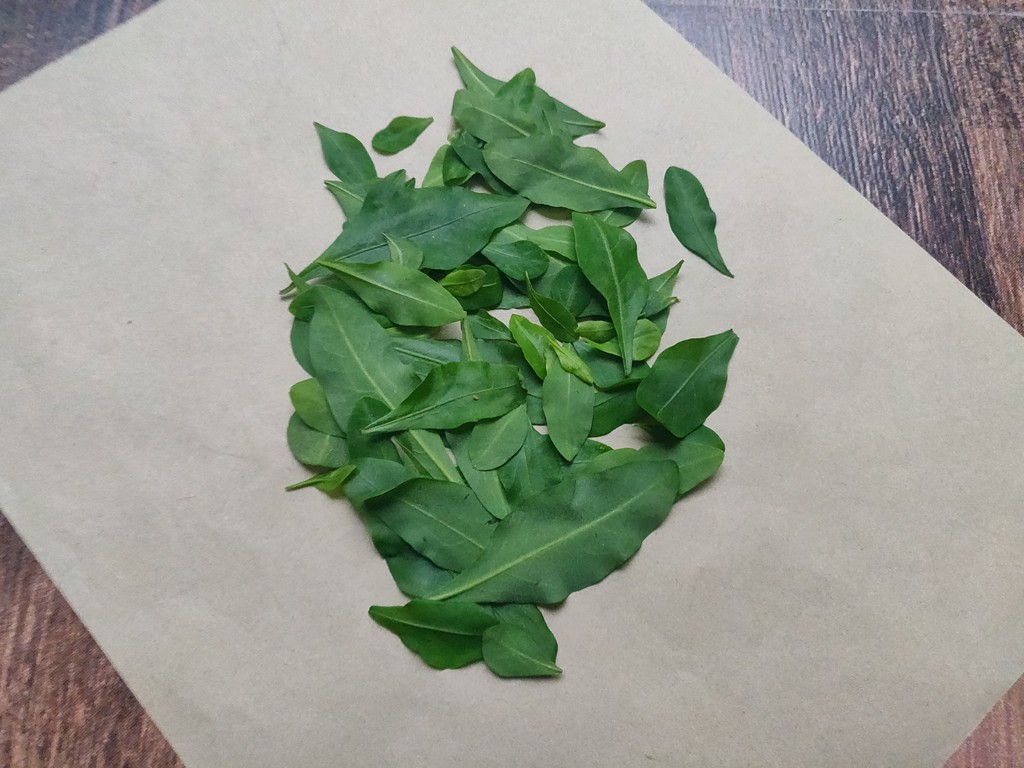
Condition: Healthy
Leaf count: multiple
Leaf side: unknown